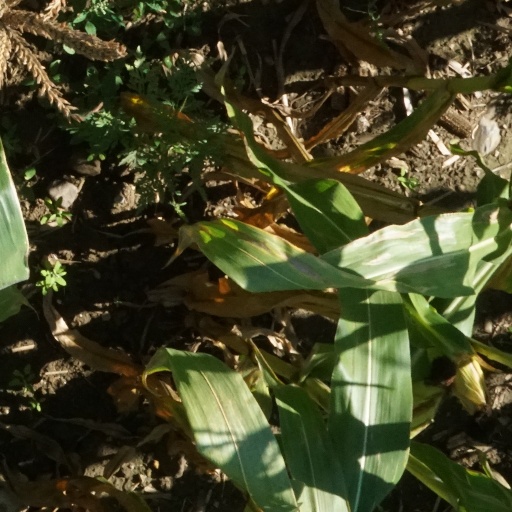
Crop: maize; corn